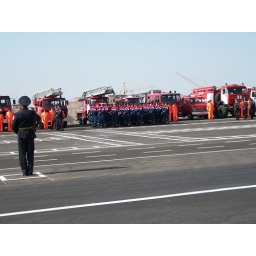
Emergency employees mark their holiday in new office building 100_0506